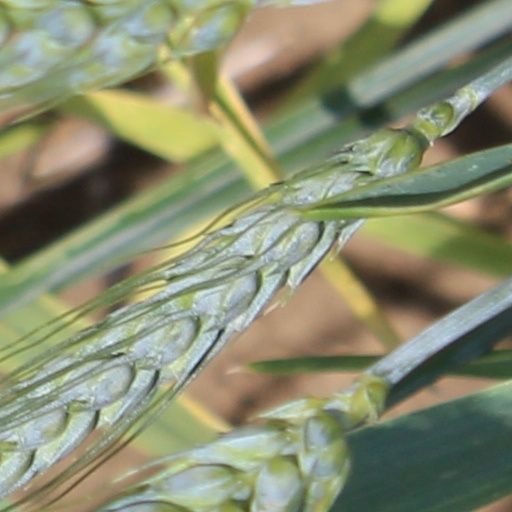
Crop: wheat